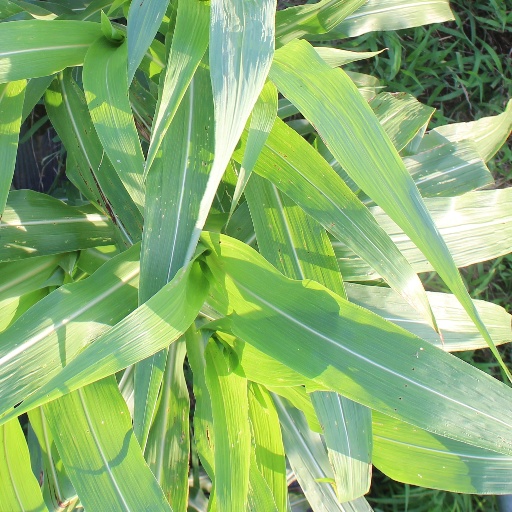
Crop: sorghum